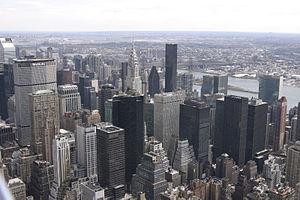
Appelez-moi Johnny 5 ou Cœur circuit 2 au Québec est une comédie de science-fiction américaine réalisée par Kenneth Johnson et sortie en 1988.
Crocodile Dundee est un film australien réalisé par Peter Faiman, sorti en 1986. Il s'agit du premier film de la franchise Crocodile Dundee mettant en scène le personnage de Michael J. « Crocodile » Dundee, incarné par l'acteur Paul Hogan.